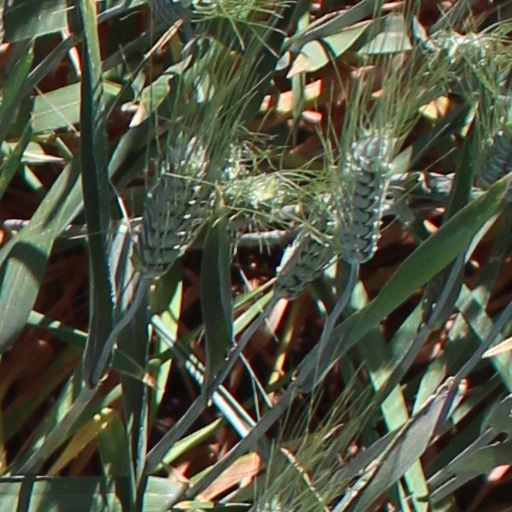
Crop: wheat